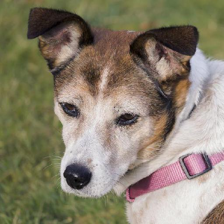
Label: animals